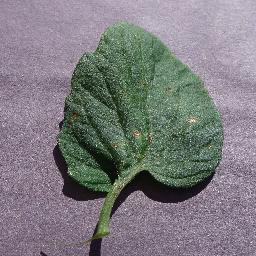
Label: Tomato___Target_Spot